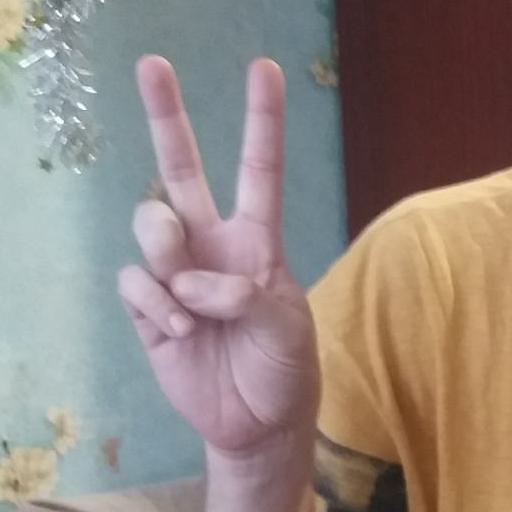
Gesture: peace